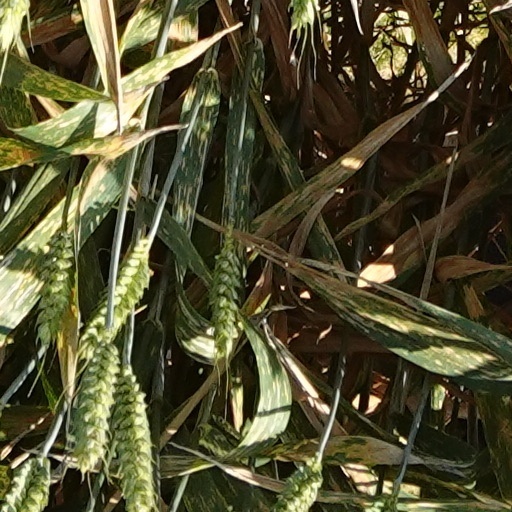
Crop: wheat